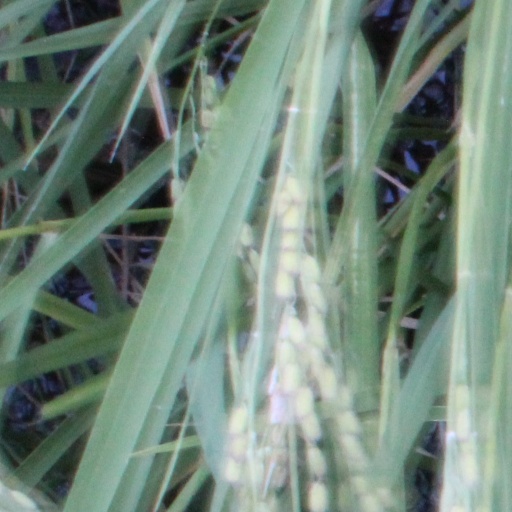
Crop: rice